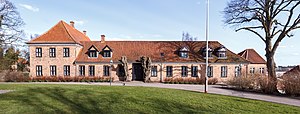
Fredede bygninger i Viborg Kommune
Denne liste over fredede bygninger i Viborg Kommune viser alle fredede bygninger i Viborg Kommune, bortset fra kirker. Listen bygger på data fra Kulturarvsstyrelsen.